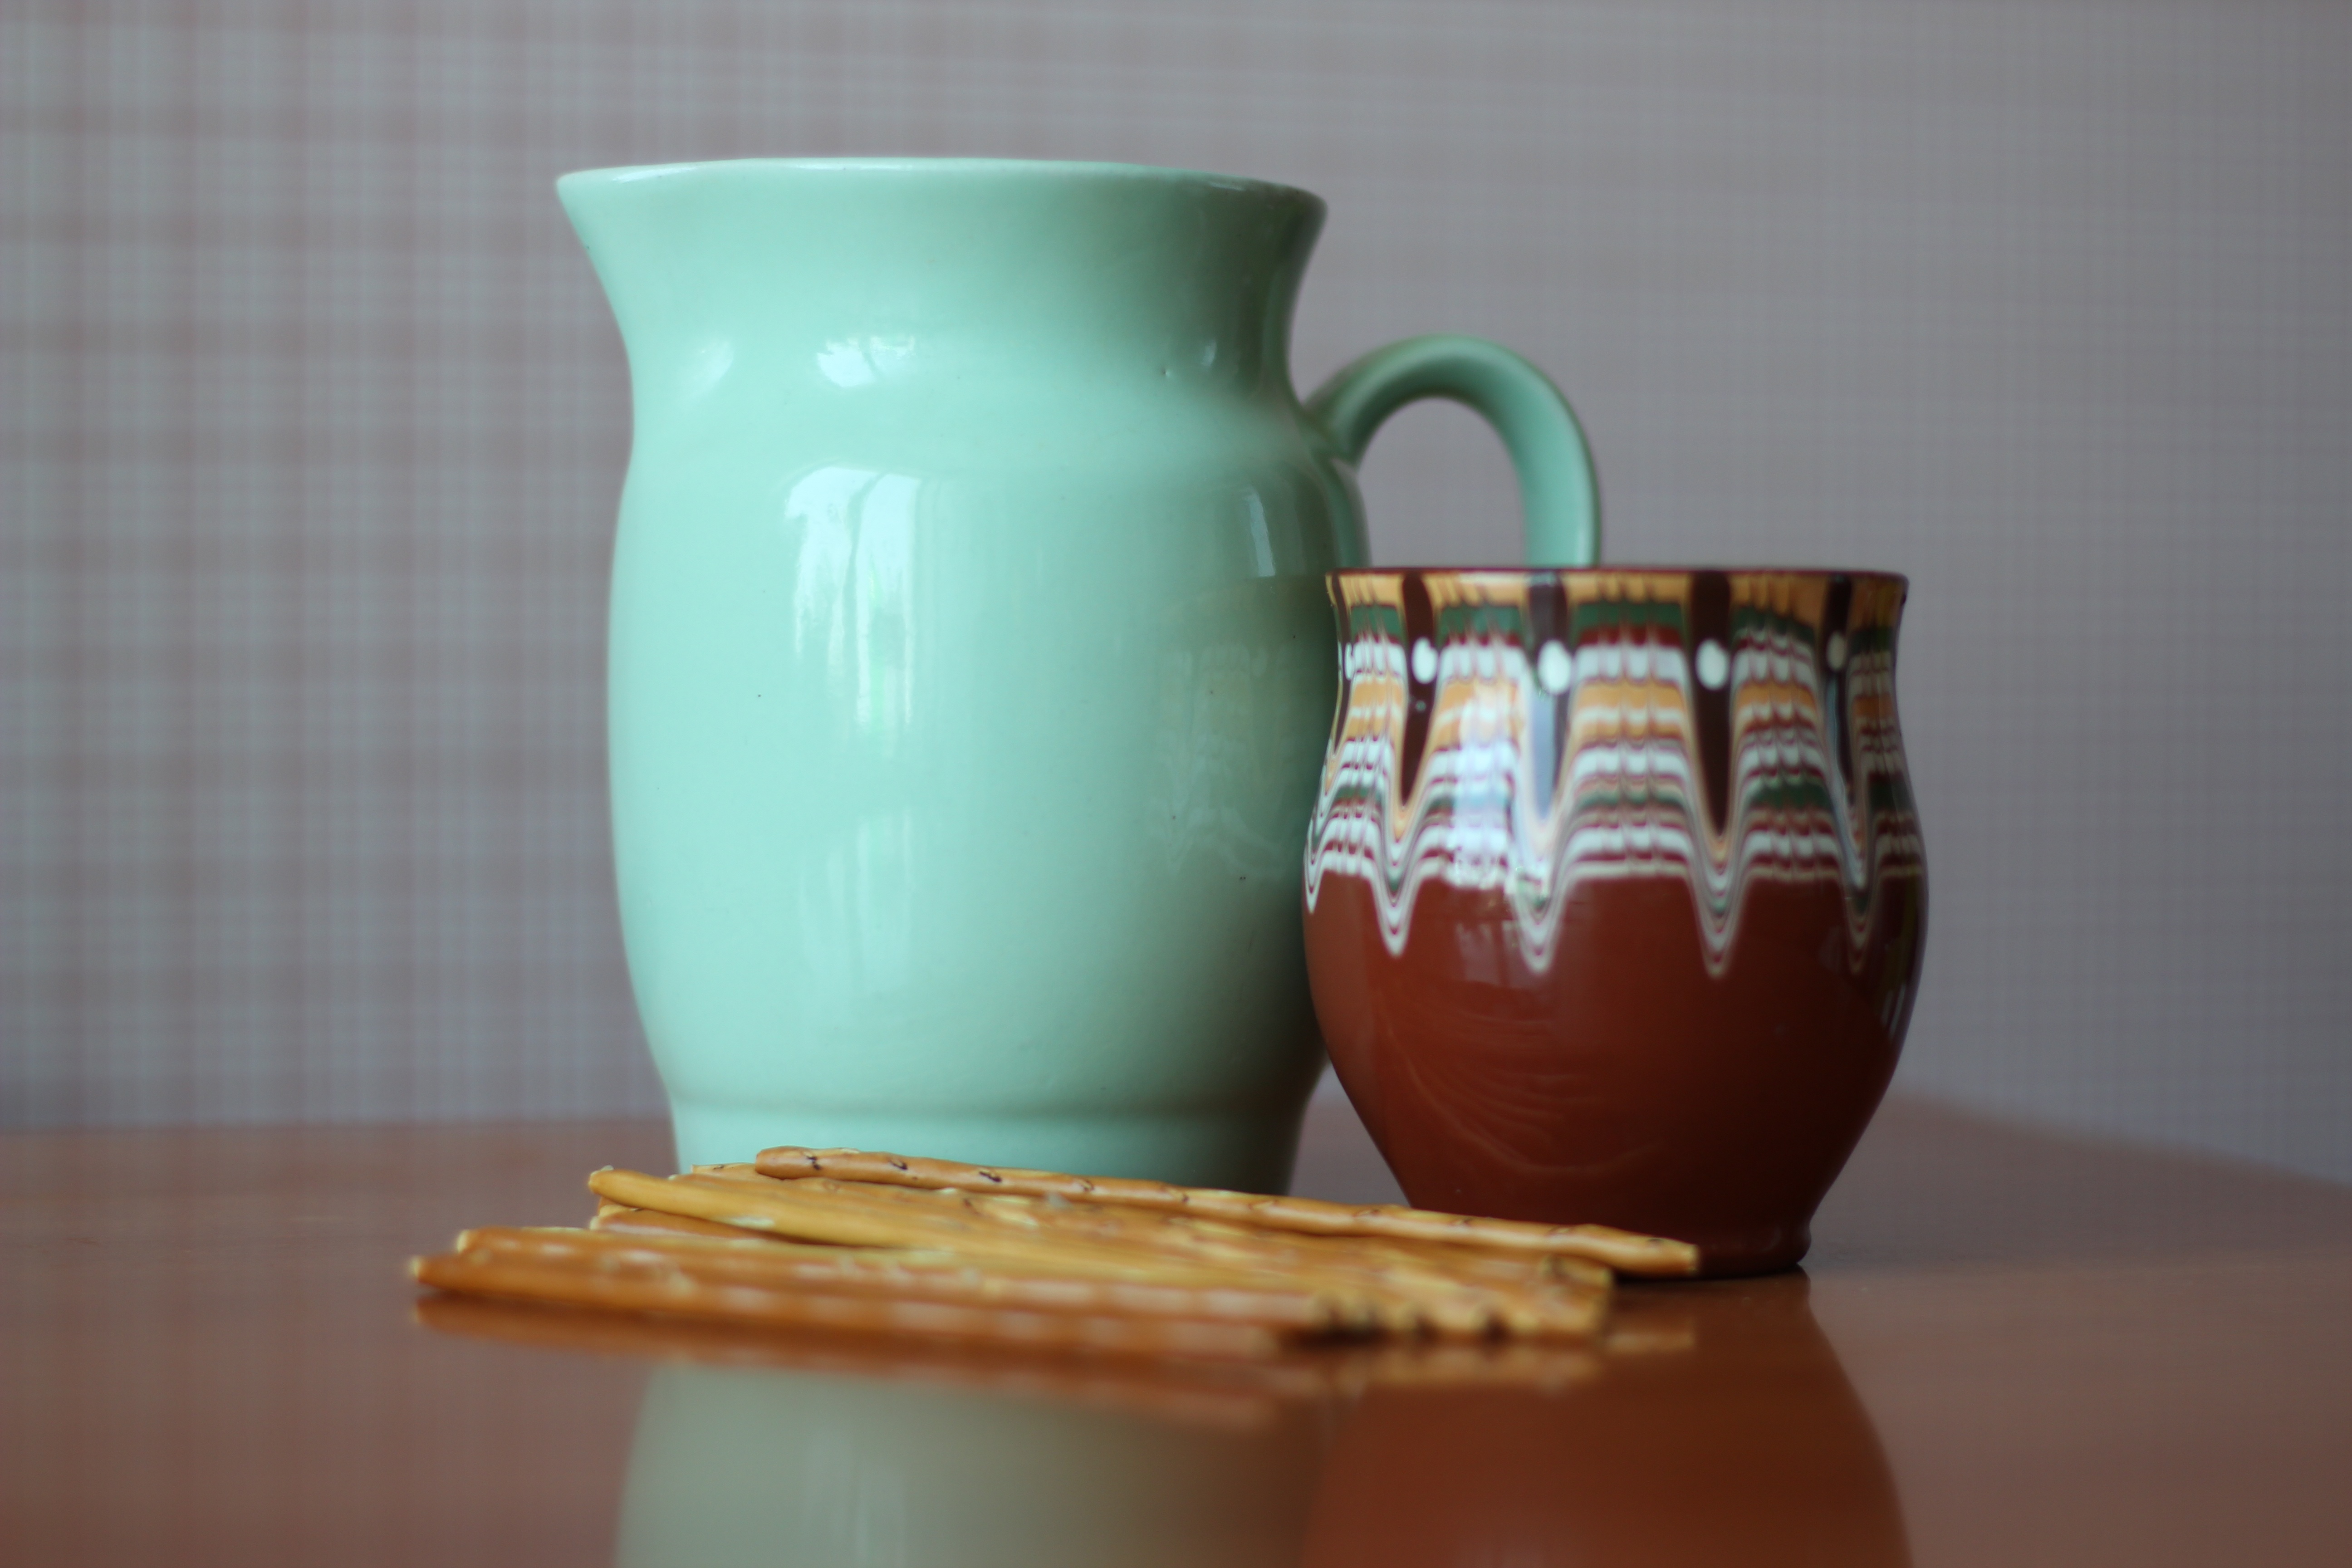
glass, cup, vase, ceramic, drink, pottery, still life, art, pitcher, porcelain, pots, man made object, drinkware